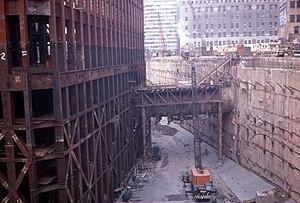
Une paroi moulée est un mur en béton armé coulé dans le sol. Le principe est de creuser une tranchée, constamment tenue pleine de boue durant l'excavation, puis de couler du béton dedans.
Le projet de construction du World Trade Center fut lancé par David Rockefeller et son frère Nelson, puis développé par l'autorité portuaire de New York qui embaucha l'architecte Minoru Yamasaki. Ce dernier arriva déjà avec l'idée de construire des tours jumelles. Et, après de longues négociations les États du New Jersey et le New York, qui supervisaient l'autorité portuaire, acceptèrent le projet. Le chantier commença sur le site du Radio Row dans le Downtown de Manhattan. Pour rassurer le gouverneur du New Jersey, l'autorité portuaire fut d'accord pour racheter l'entreprise en faillite Hudson & Manhattan Railroad, qui était chargée du transport des travailleurs de banlieue venant du New Jersey et allant dans le Lower Manhattan.